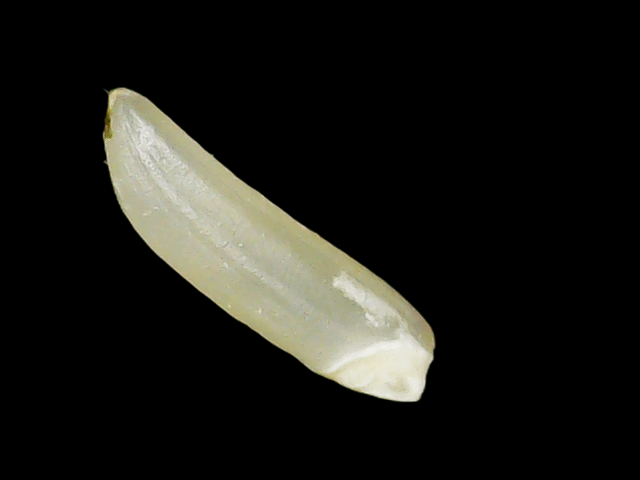
Rice variety: Binadhan25